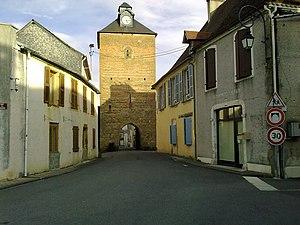
Passage étroit de Lembeye . C'est remarquable depuis la place centrale .
Cet article recense une partie des monuments historiques des Pyrénées-Atlantiques, en France.
Lembeye est une commune française, située dans le département des Pyrénées-Atlantiques en région Nouvelle-Aquitaine.